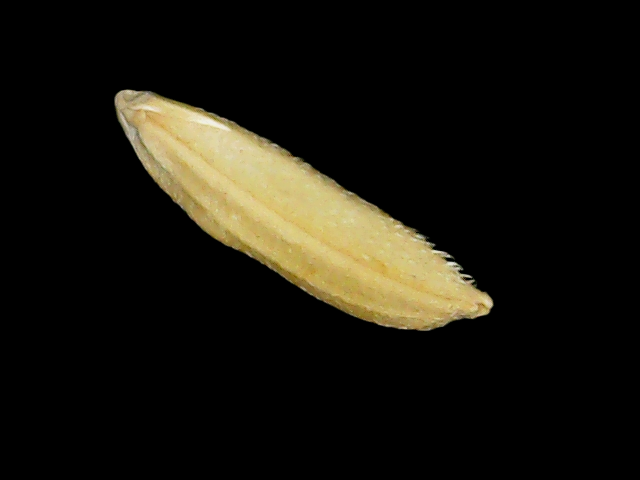
Rice variety: Binadhan26